Tigard, Oregon

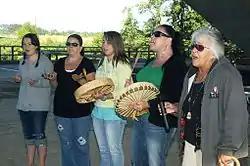
A Kalapuya welcome

Before colonization by European settlers, the Atfalati inhabited the Tualatin Valley in several hunter-gatherer villages including Chachimahiyuk ("Place of aromatic herbs"), near present-day Tigard. Primary food stuffs included deer, camas root, fish, berries, elk, and various nuts. To encourage the growth of the camas plant and maintain a habitat beneficial to deer and elk, the group regularly burned the valley floor to discourage the growth of forests, a common practice among the Kalapuya. The Atfalati spoke the Tualatin-Yamhill (Northern Kalapuya) language, which was one of the three Kalapuyan languages. Prior to contact with white explorers, traders, and missionaries, the Kalapuya population is believed to have numbered as many as 15,000 people.